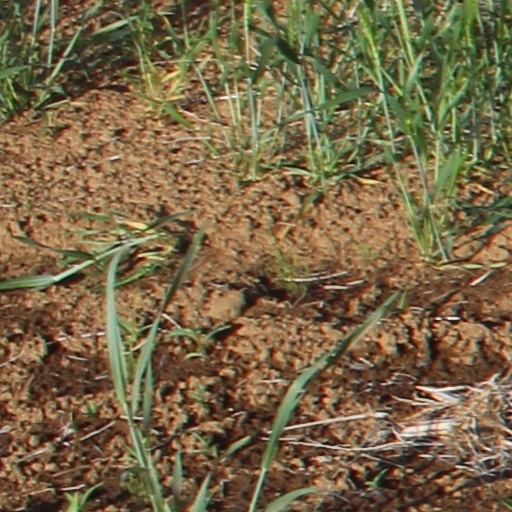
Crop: wheat